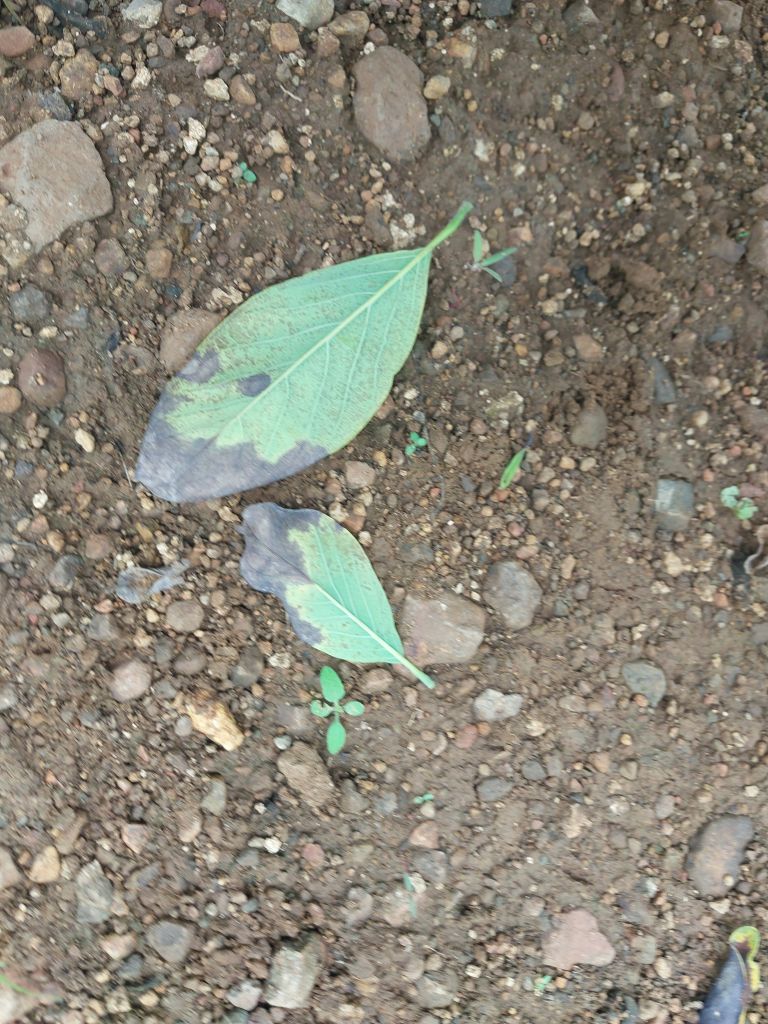
Disease label: Leaf spot on Leaves